Hamid Khan Achakzai

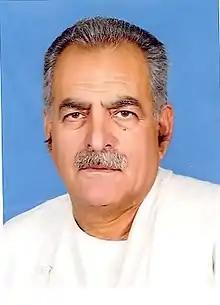
MPA Balochistan Assembly

Dr. Hamid Khan Achakzai is a Pakistani politician and doctor from Balochistan affiliated with the Pakhtunkhwa Milli Awami Party.